Sleeman Breweries

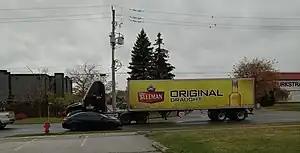
Sleeman delivery truck in Waterdown

Sleeman Breweries is a Japanese-owned Canadian brewery founded by John Warren Sleeman in 1988 in Guelph, Ontario. The company is the third-largest brewing company in Canada. Along with its own Sleeman brands, the company produces under licence the Stroh's family of brands, Maclays Ale and Sapporo Premium beers for sale in Canada. The company's parent Sapporo owns 4.2 per cent of Ontario's primary beer retailer The Beer Store.